Trinity Grammar School (New South Wales)

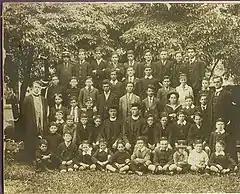
The first school photograph, 1913

George Chambers , subsequently Bishop of Central Tanganyika, founded the School in 1913 at Dulwich Hill, of which parish - the Parish of Holy Trinity - he was then Rector. At its foundation, Trinity was a small parochial school with 29 boys enrolled. This number had reached 57 at the end of that year.